Zhang Liang (Western Han)

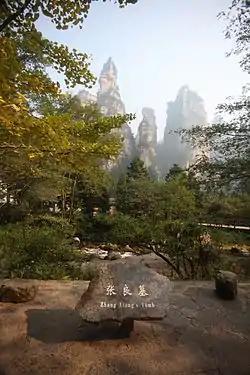
The Zhang Liang Tomb in Zhangjiajie, Hunan.

Upon entering the Epang Palace in Xianyang (the Qin capital), Liu Bang was strongly tempted by the riches it housed and wanted to stay there forever. Zhang Liang reminded Liu Bang about overindulgence in sensual pleasures and Liu ordered his men to seal the treasures and move to Bashang to wait for Xiang Yu and the other rebel forces to arrive. During this period of time, Liu Bang heeded Zhang Liang's advice and governed Guanzhong with benevolence, restoring peace and stability, and forbidding his men from pillaging the cities and harming the common people.